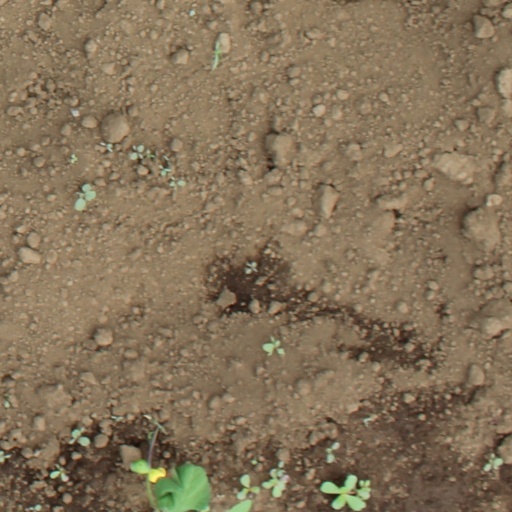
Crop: soybean